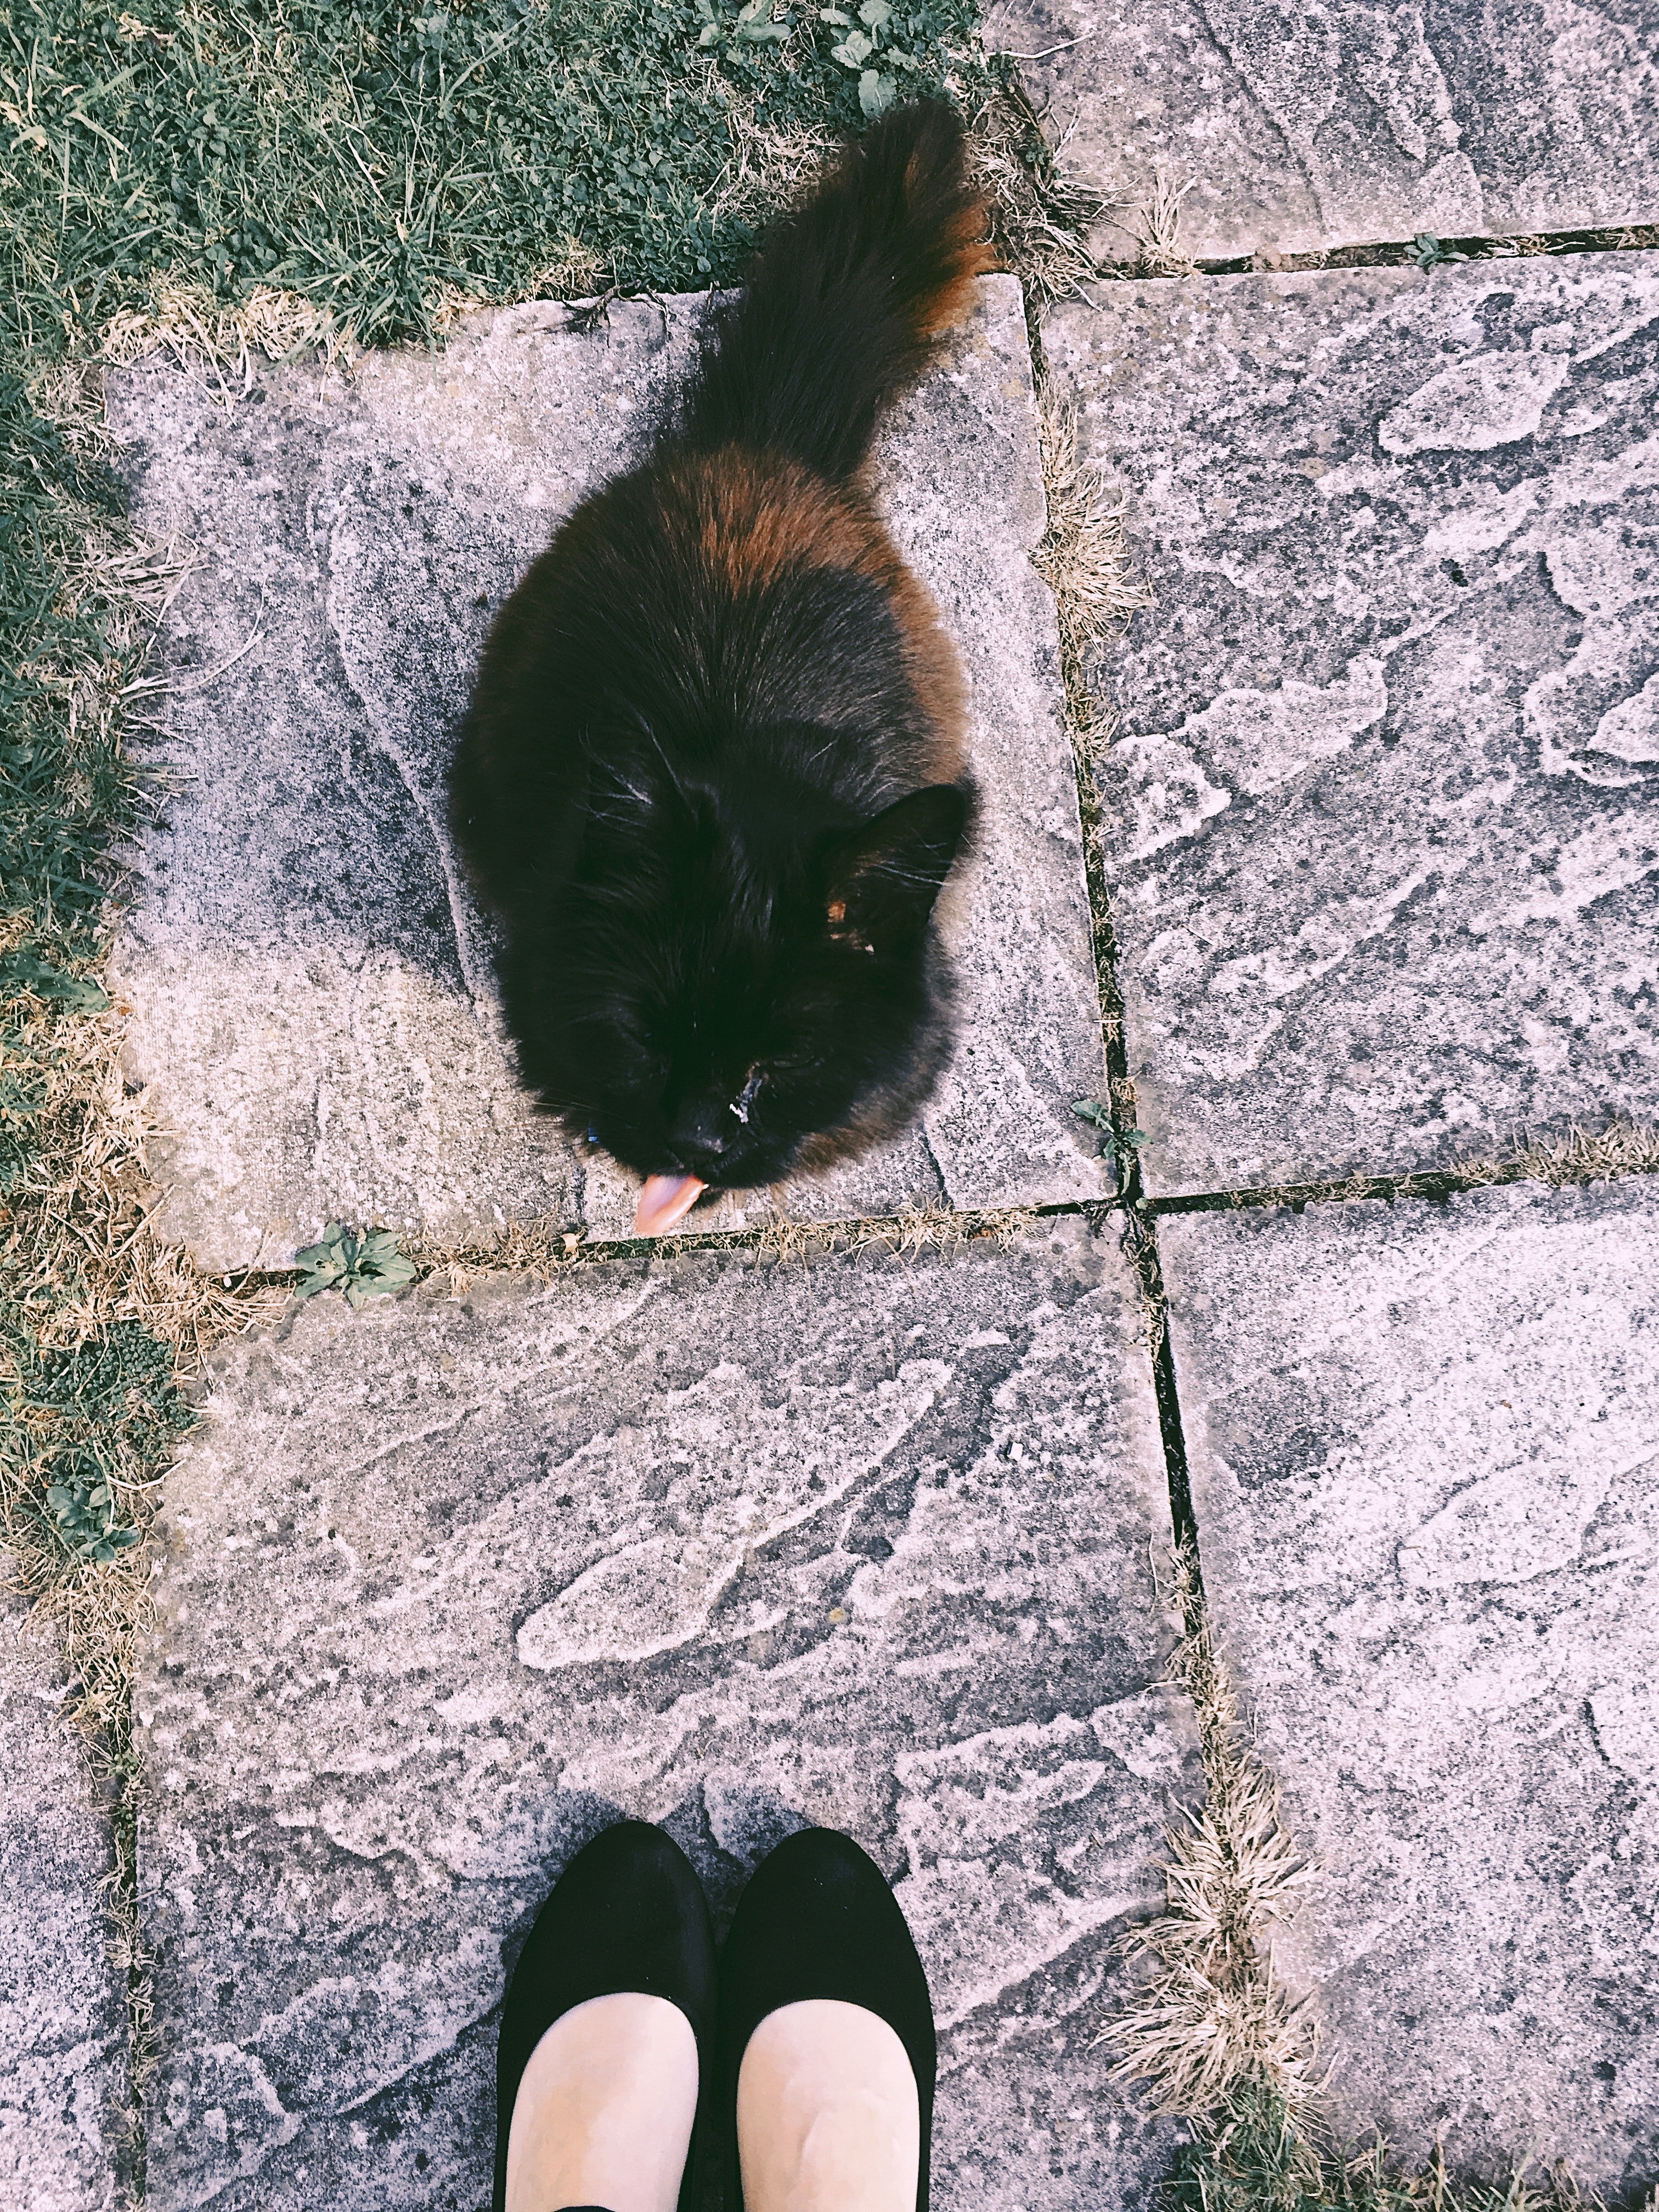
leg, grass, tree, shadow, tail, human leg, plant, black hair, fur, foot